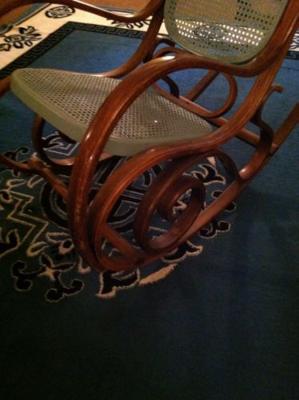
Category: chair